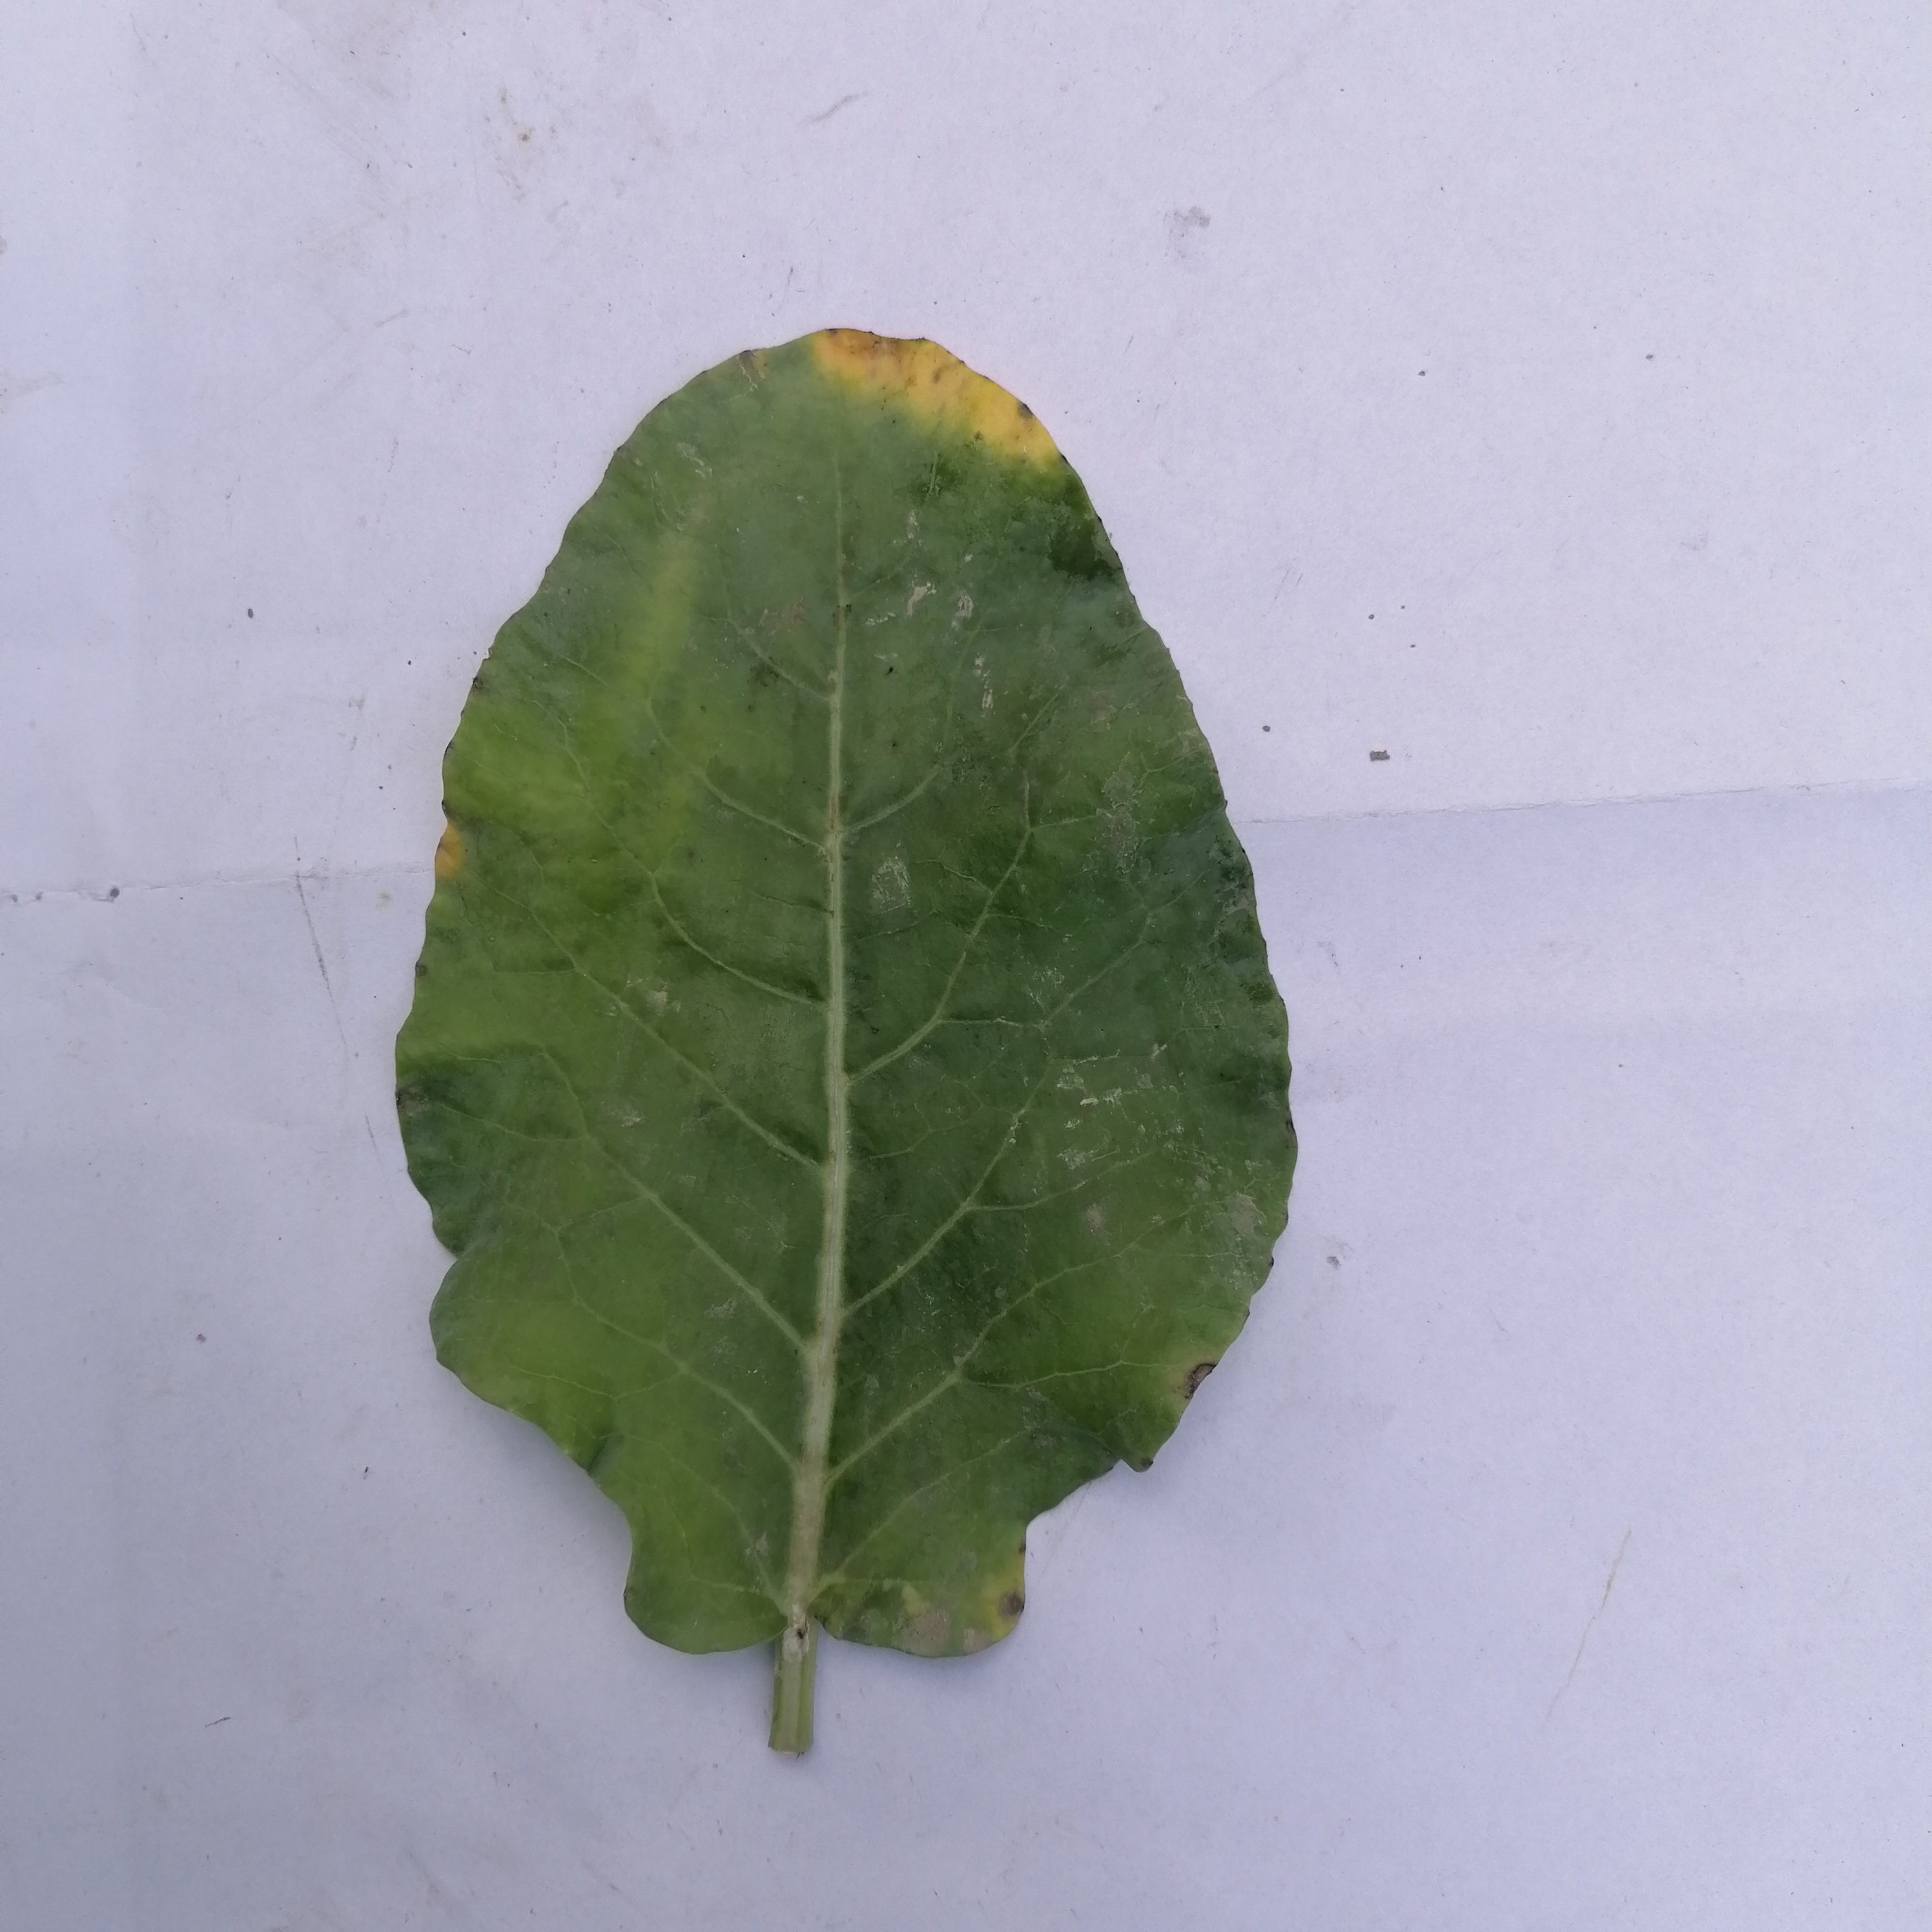
Label: Black Rot